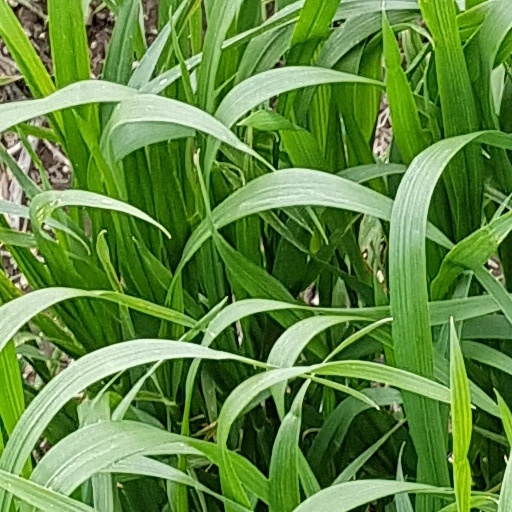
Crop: wheat